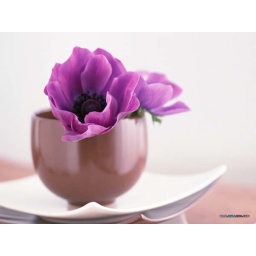
purple flower in a mug